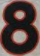
Number: 8